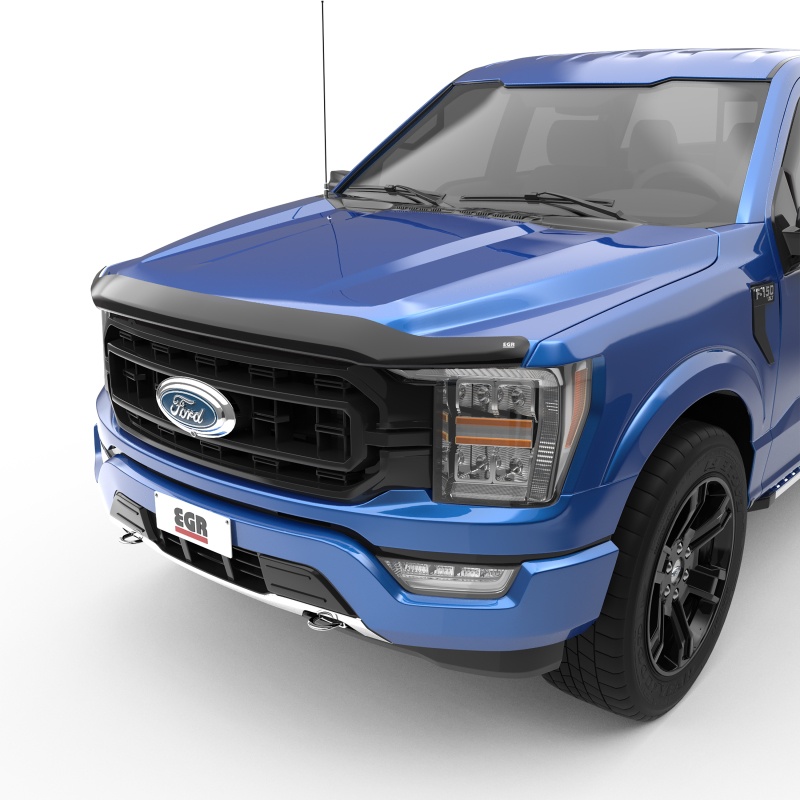
EGR 2021+ Ford F150 Superguard Hood Shield - Smoke (303581)
Superguard Dark Smoke Hood Guards feature EGR's no drill, durable, impact resistant, OEM grade material for extra strength. The Dark Smoke finish provides a stealth appearance that compliments the front end of the vehicle. Mounts away from the hood for easy cleaning and maintenance. Limited lifetime warranty. This Part Fits: Year Make Model Submodel 2021-2025 Ford F-150 King Ranch 2021-2025 Ford F-150 Lariat 2021-2023 Ford F-150 Limited 2021-2024 Ford F-150 Platinum 2024-2025 Ford F-150 STX 2021-2023 Ford F-150 Tremor 2021-2025 Ford F-150 XL 2021-2025 Ford F-150 XLT
Brand: EGR
Category: Vehicles & Parts > Vehicle Parts & Accessories > Vehicle Maintenance, Care & Decor > Vehicle Covers